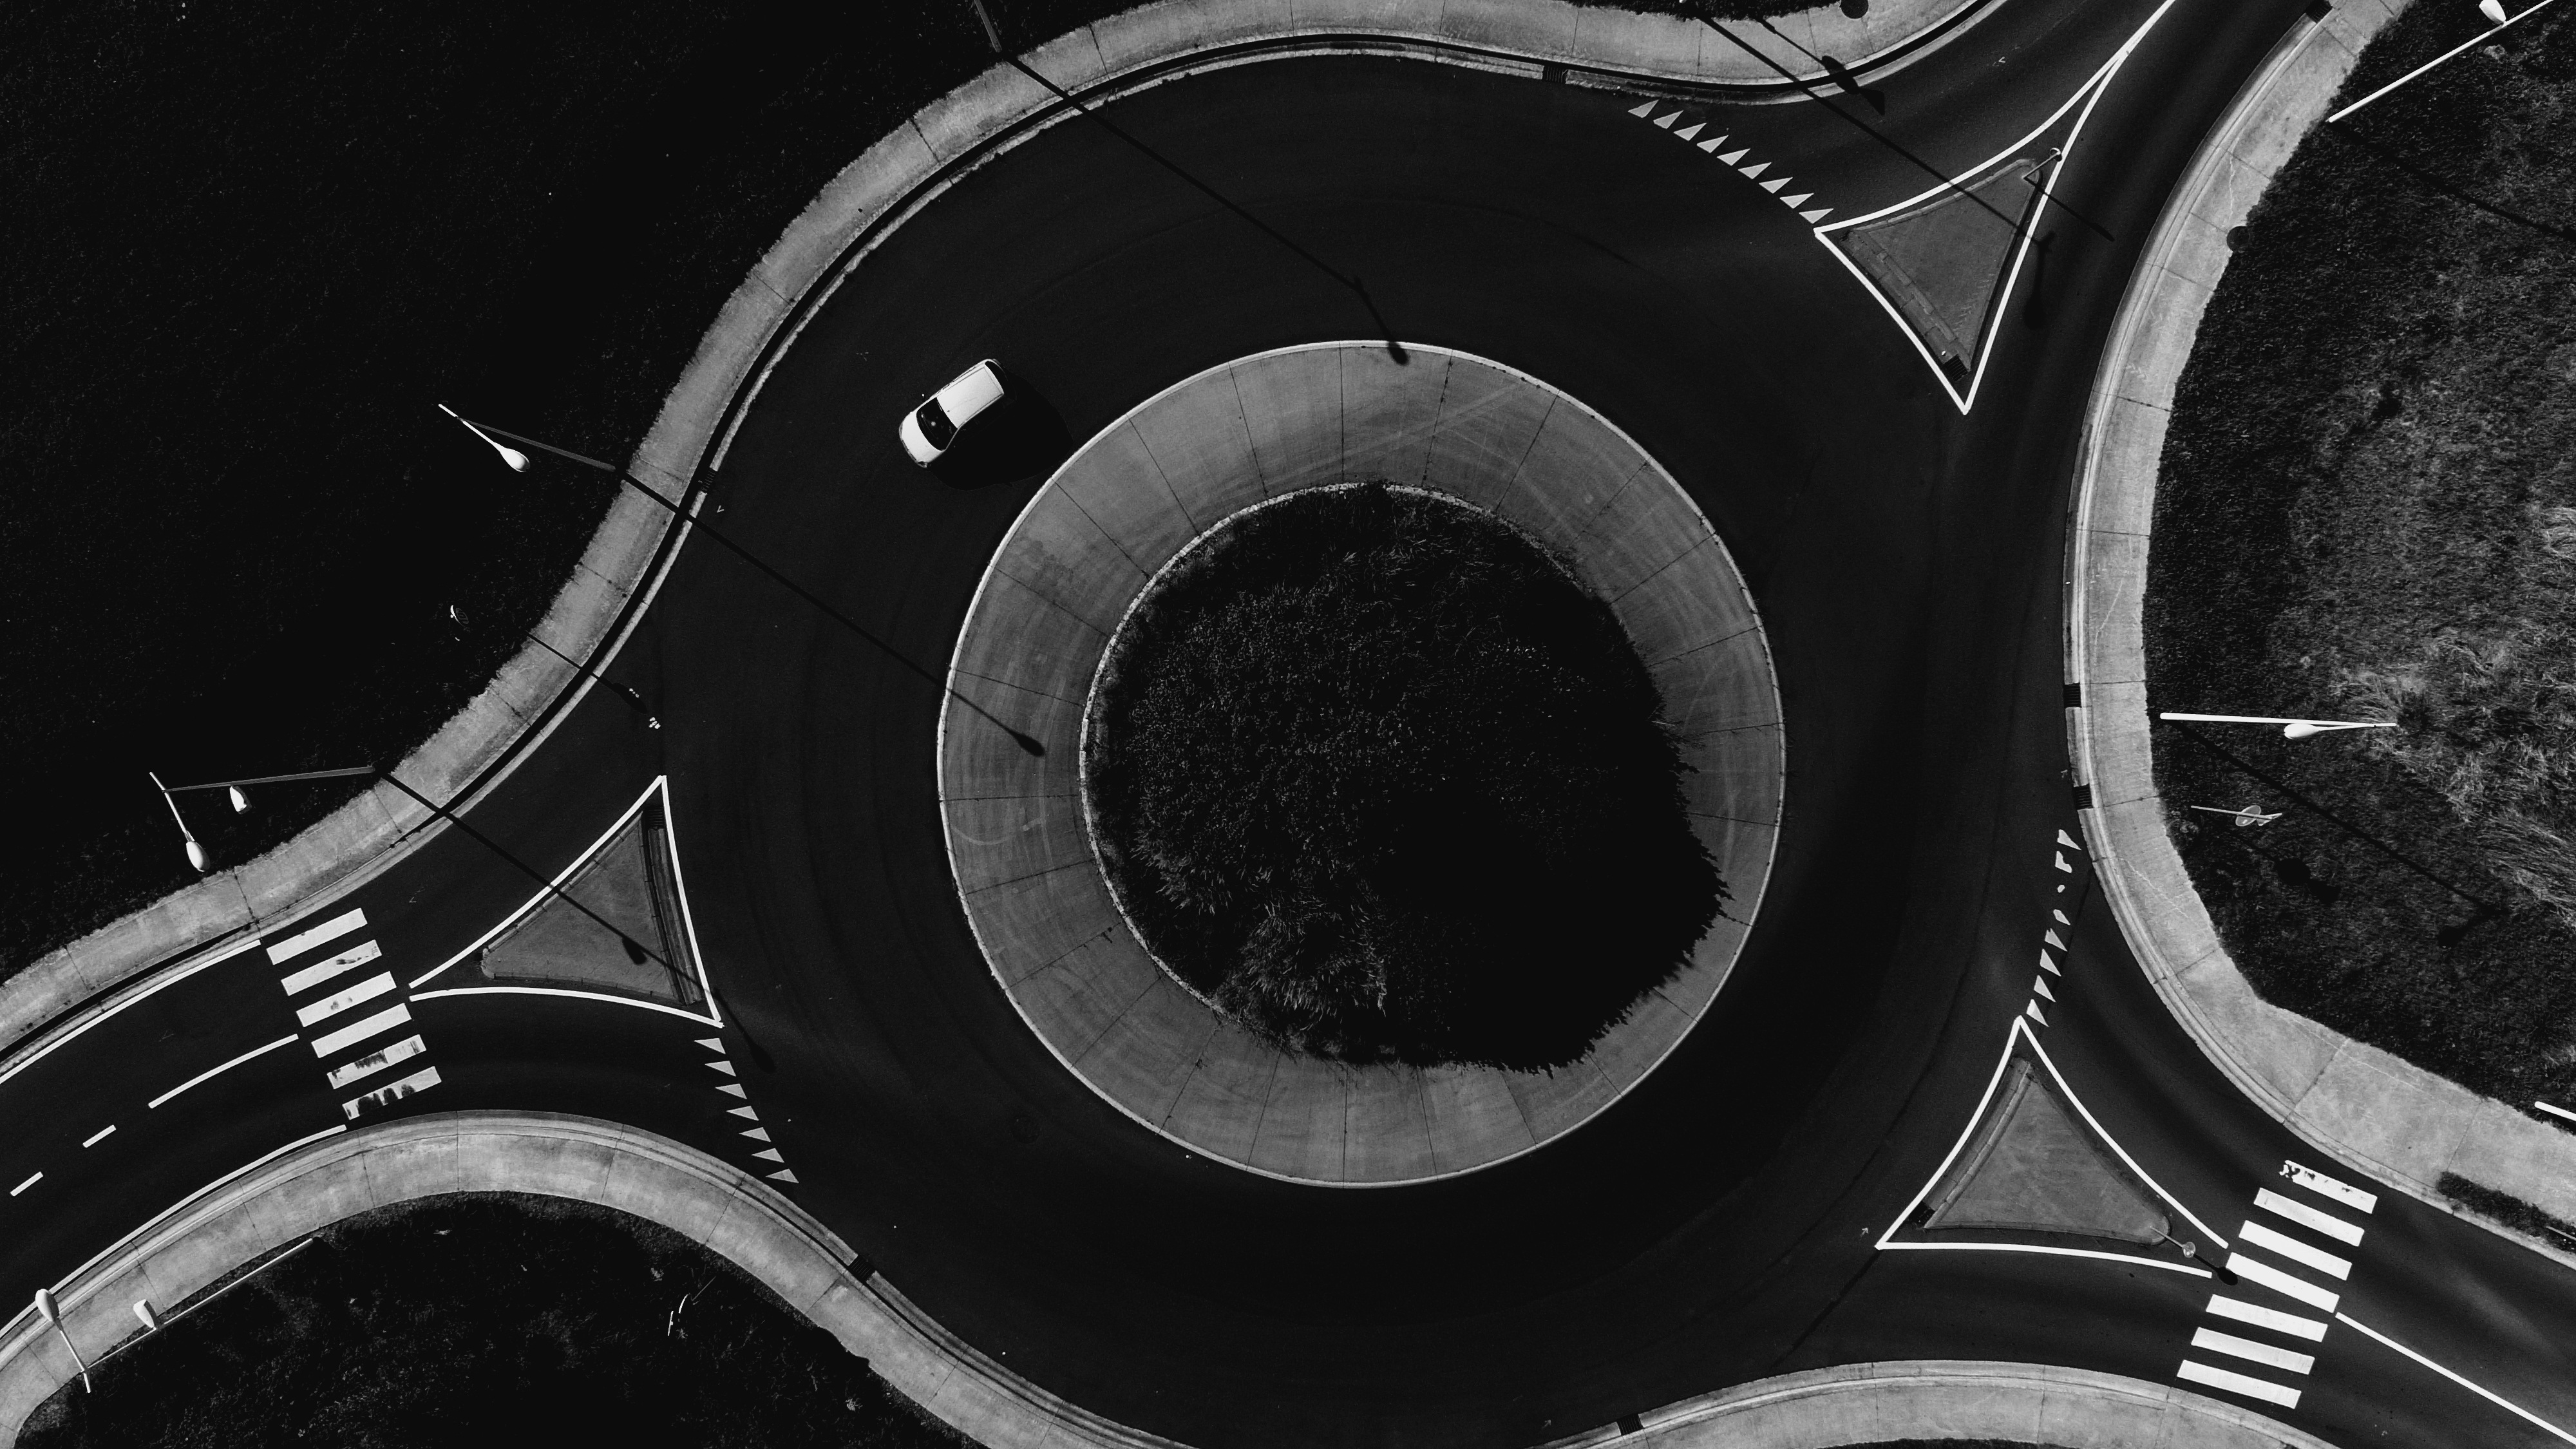
light, black and white, white, car, photography, wheel, dark, vehicle, darkness, black, monochrome, tire, roundabout, circle, symmetry, roads, shape, monochrome photography, automotive tire, aircraft engine